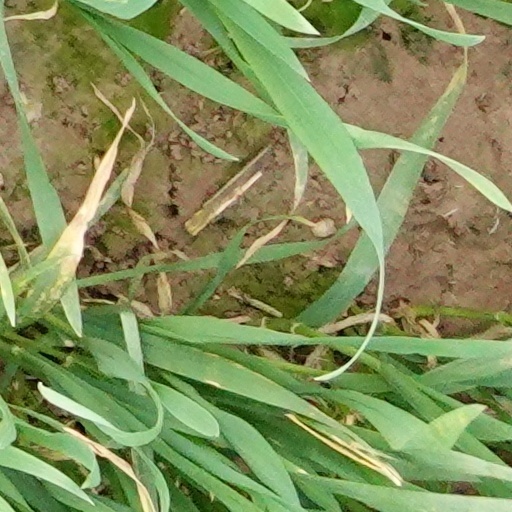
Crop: wheat